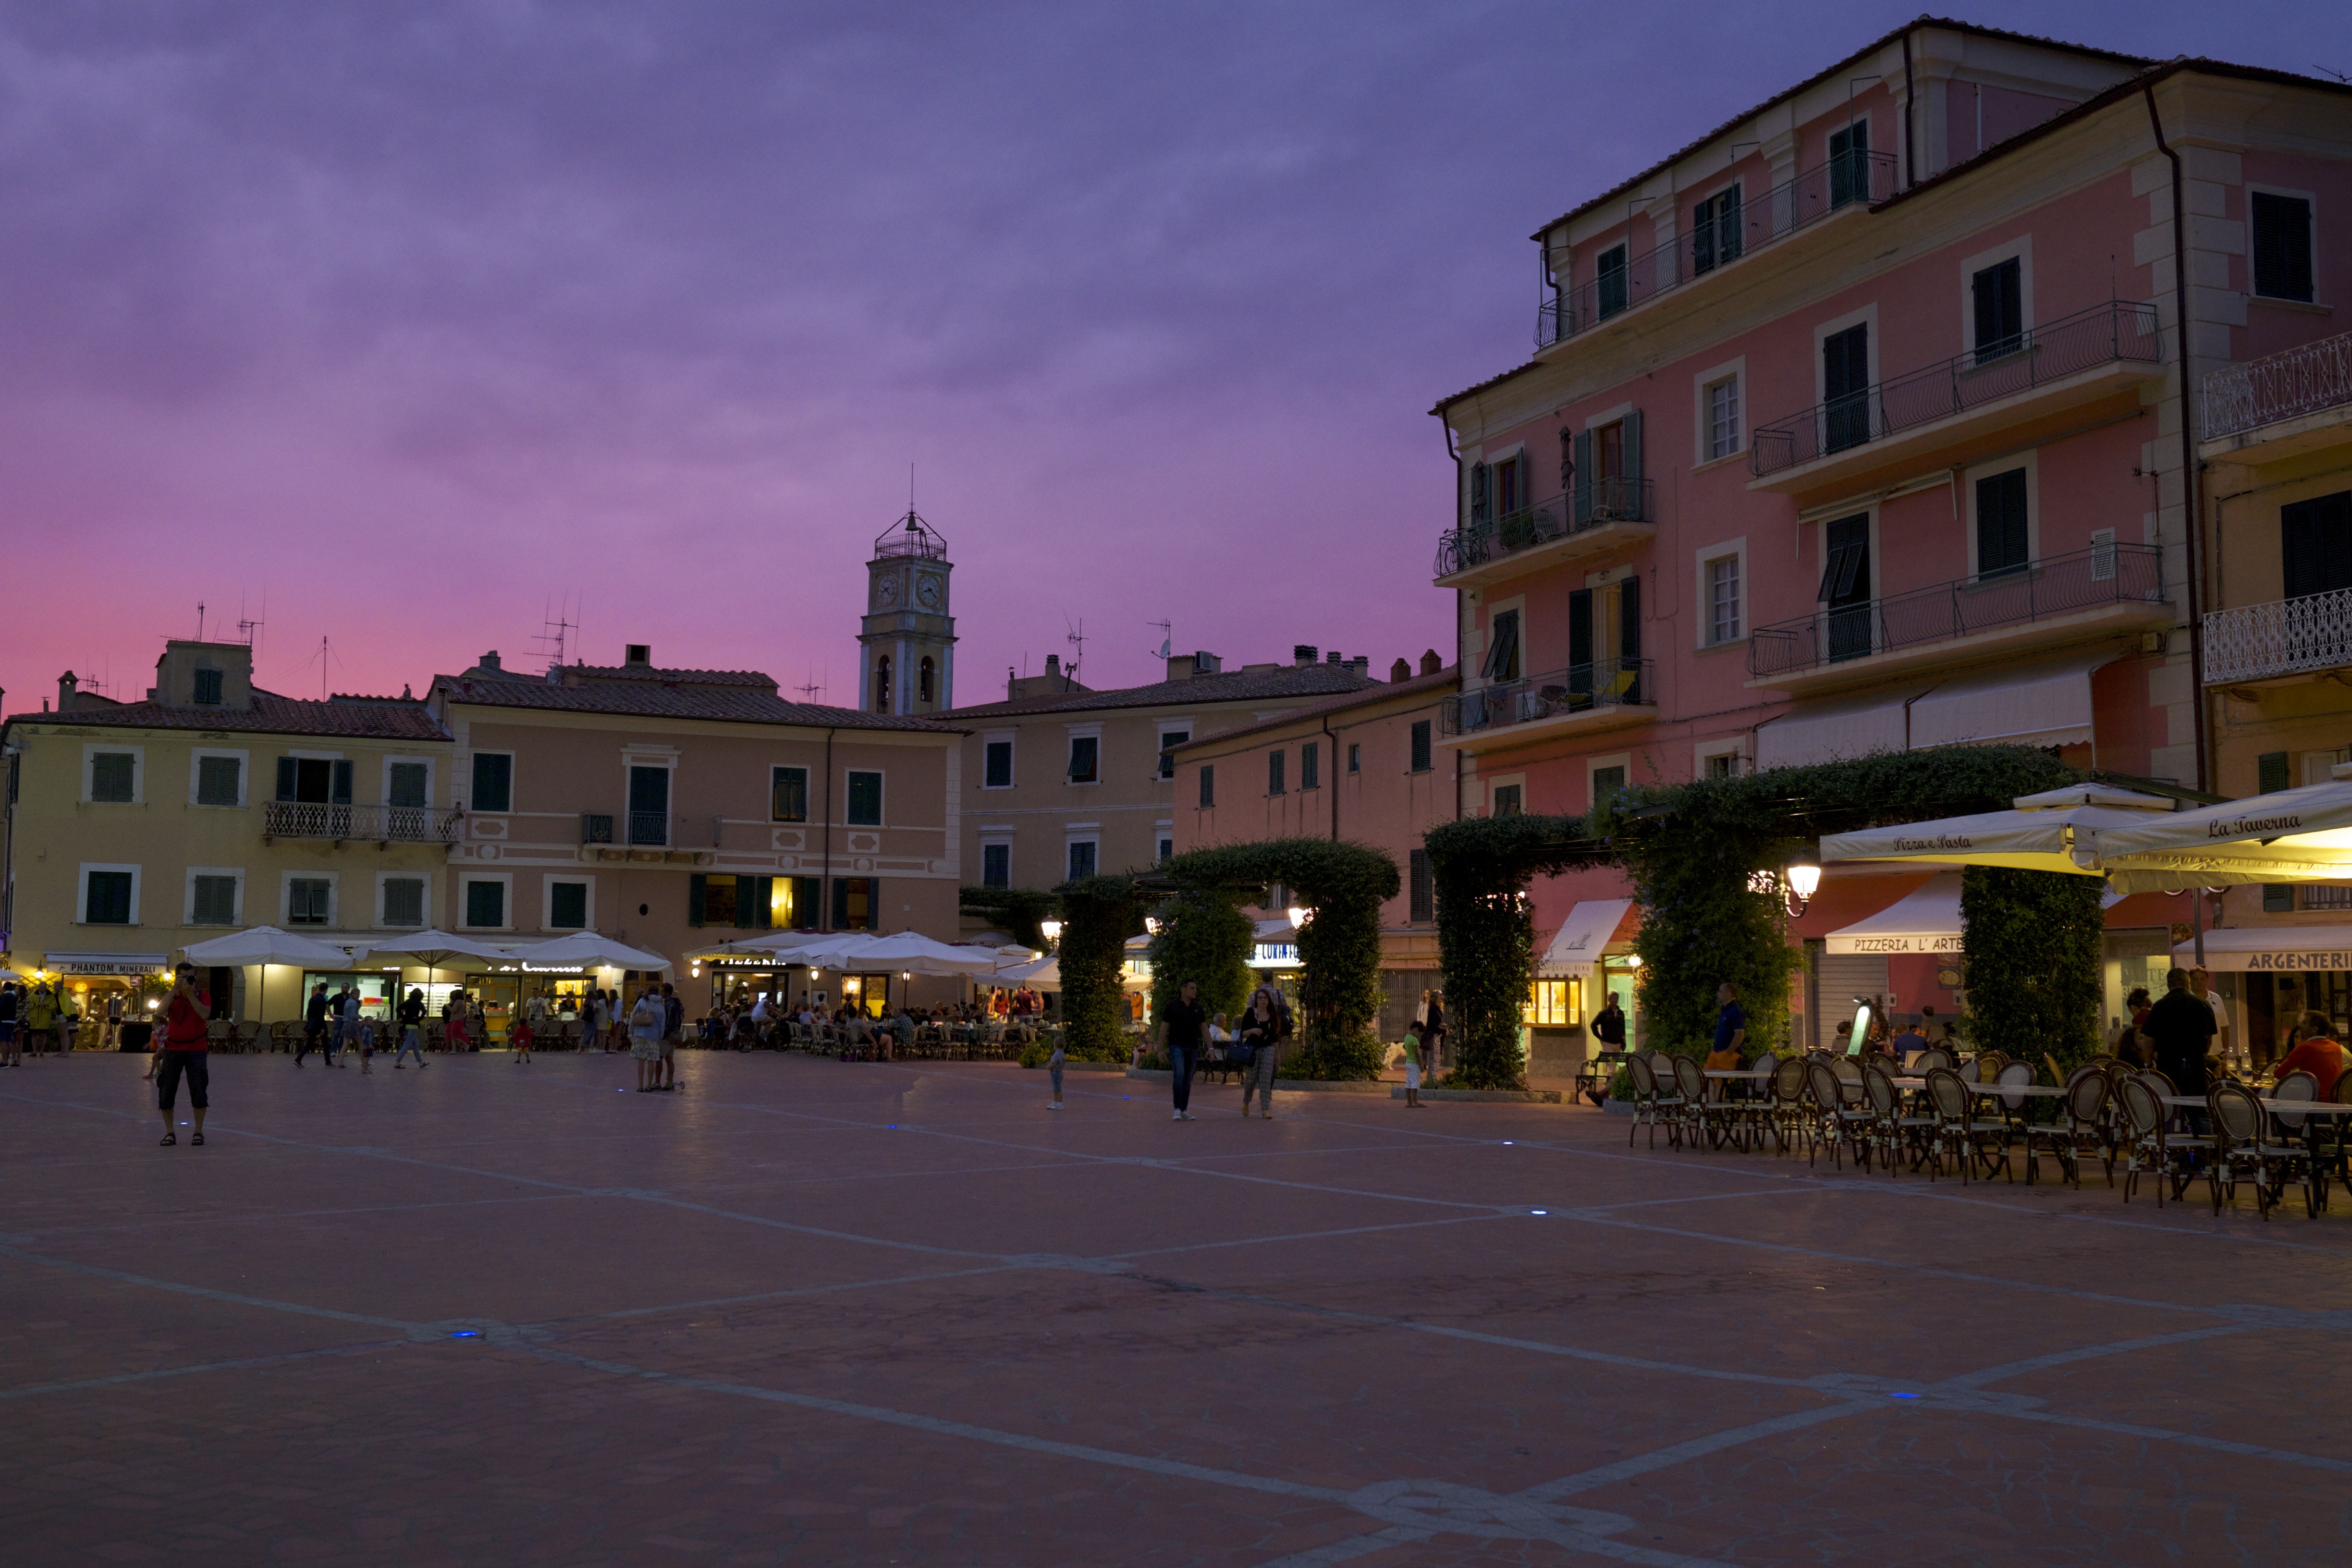
architecture, sunset, street, night, town, building, city, cityscape, downtown, dusk, evening, mediterranean, plaza, landmark, italy, nightlife, shops, town square, neighbourhood, urban area, human settlement, royalty free images